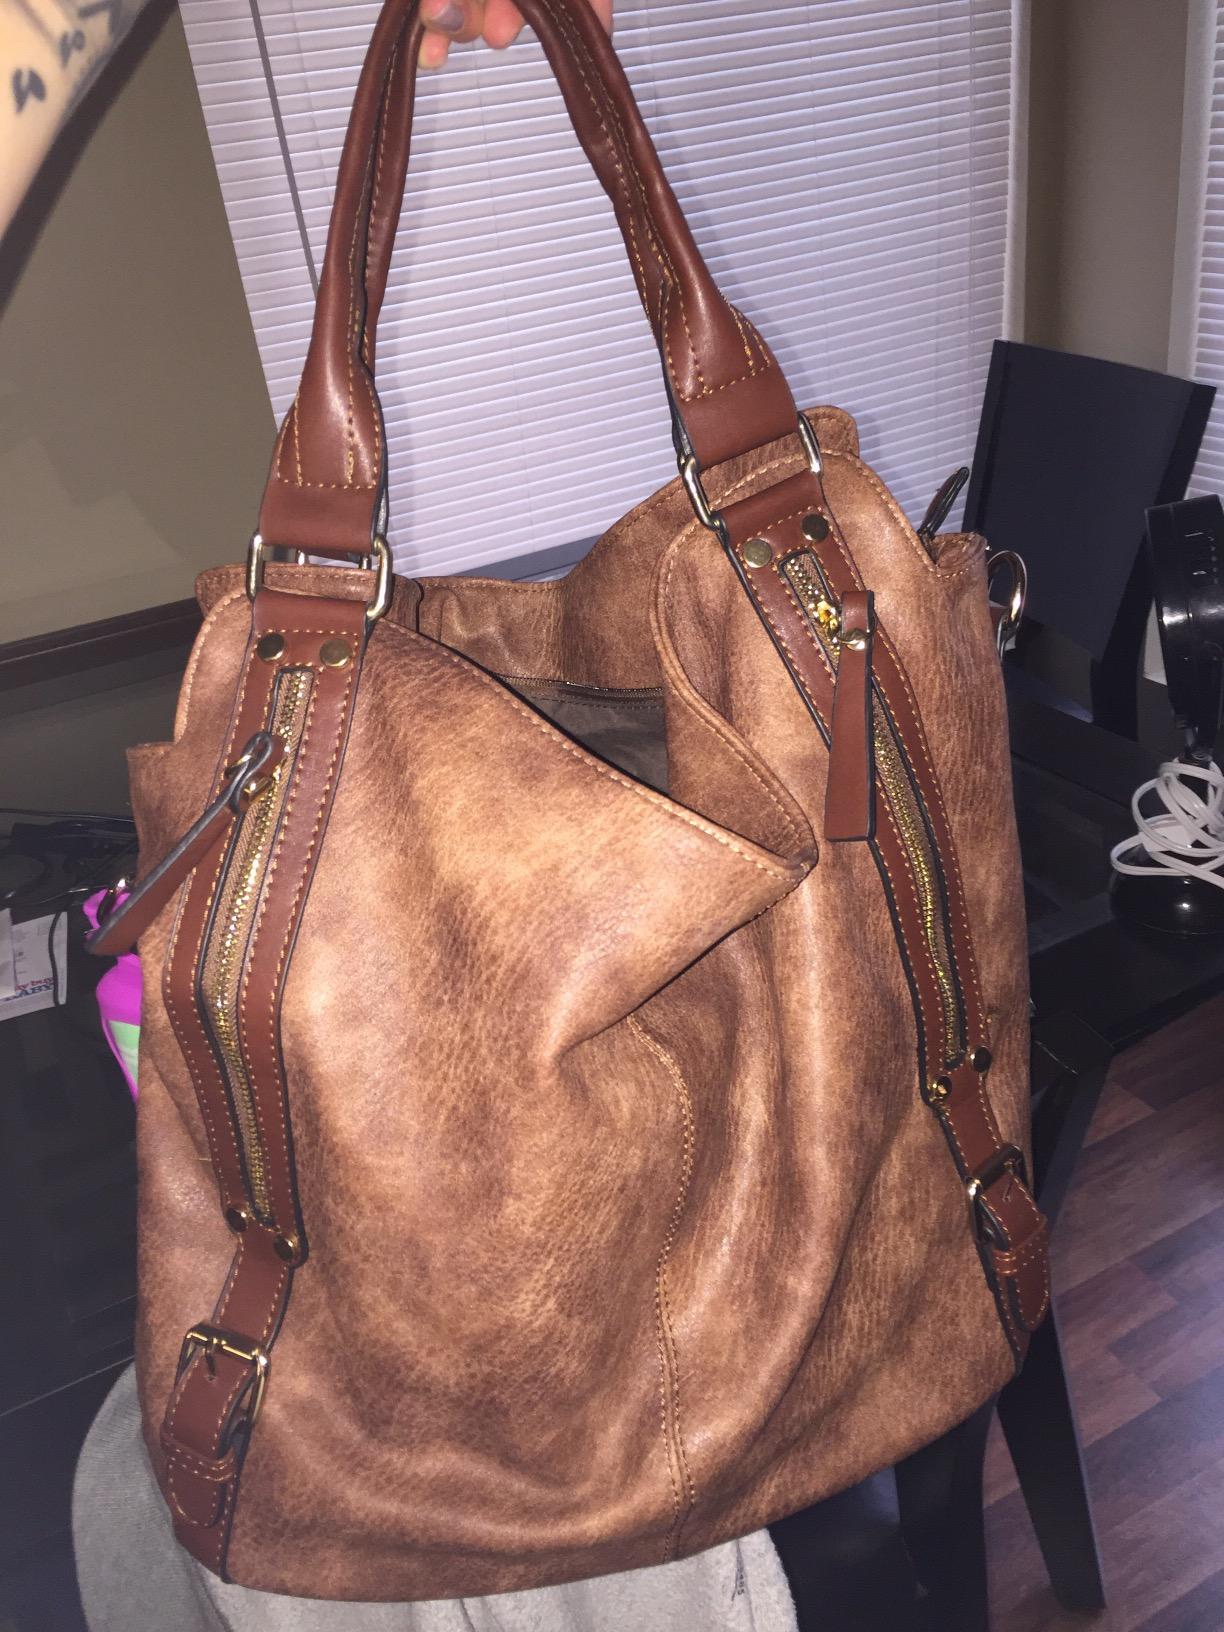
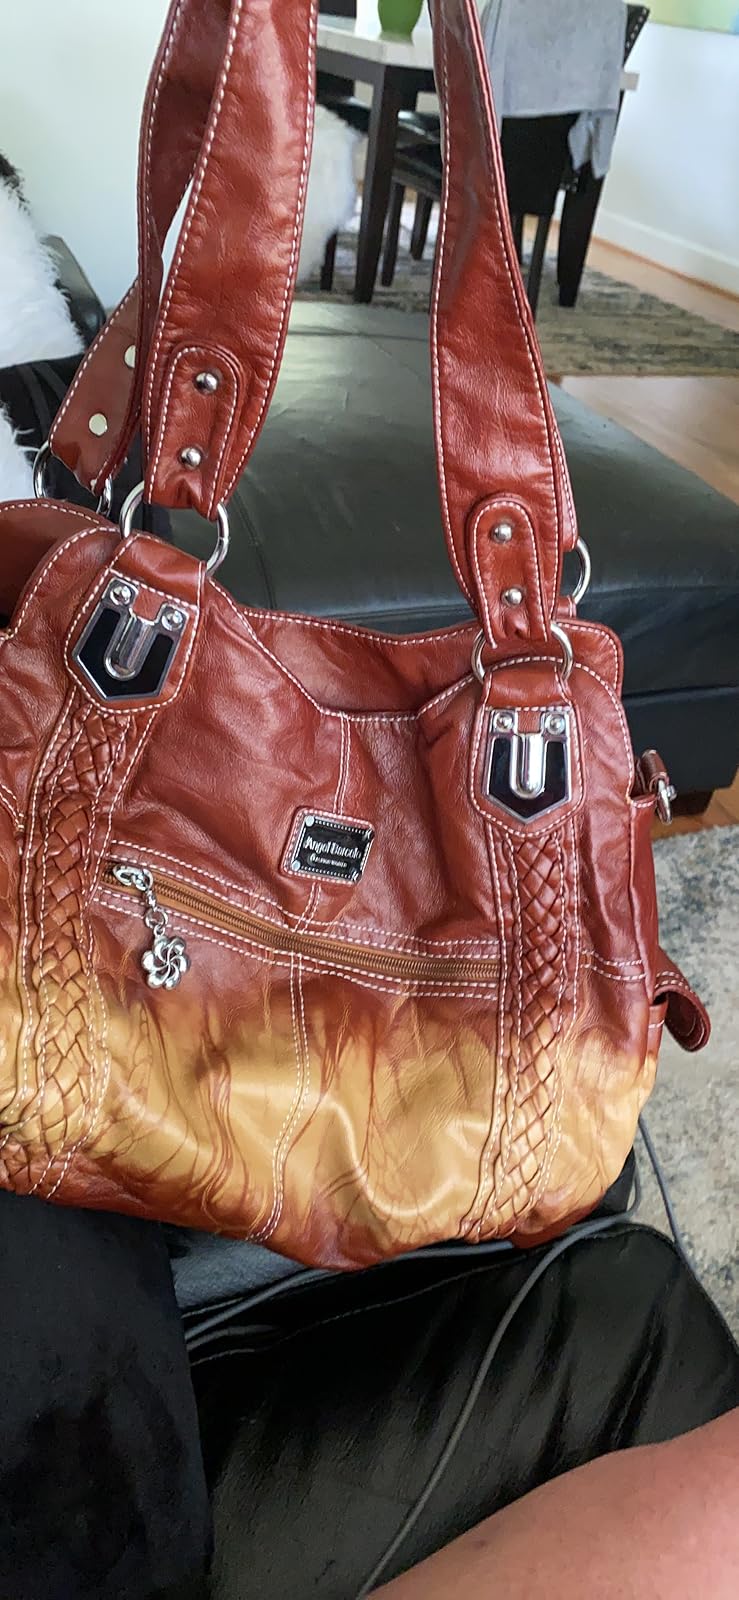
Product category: accessories_handbag
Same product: no